The Stepfather (1987 film)

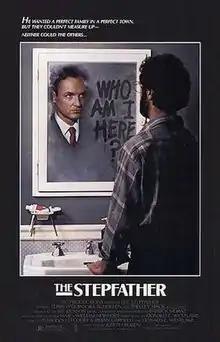
Theatrical release poster

The Stepfather is a 1987 American psychological horror film directed by Joseph Ruben and starring Terry O'Quinn, Jill Schoelen, and Shelley Hack. O'Quinn stars as an identity-assuming serial killer who marries a widow with a teenage daughter. Having killed his previous family and changed his identity, his murderous tendencies continue after his stepdaughter becomes suspicious of him. The film is loosely based on the life of mass murderer John List, although the plot is more commonly associated with slasher films of the era. The film was written by Donald E. Westlake, from a story by Westlake, Carolyn Lefcourt and Brian Garfield (the latter of "Death Wish" fame), with an uncredited rewrite by David Loughery.